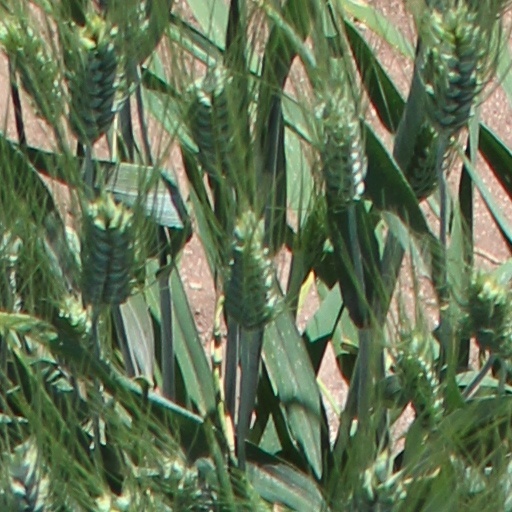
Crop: wheat